Francis Woodman Cleaves

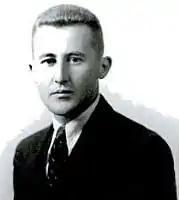
Francis Woodman Cleaves At Harvard

Cleaves received his undergraduate degree in Classics from Dartmouth College, and then enrolled in the graduate program in Comparative Philology at Harvard, but transferred to the study of Far Eastern Languages under Serge Elisséeff in the mid-1930s, prior to the formal establishment of the department.